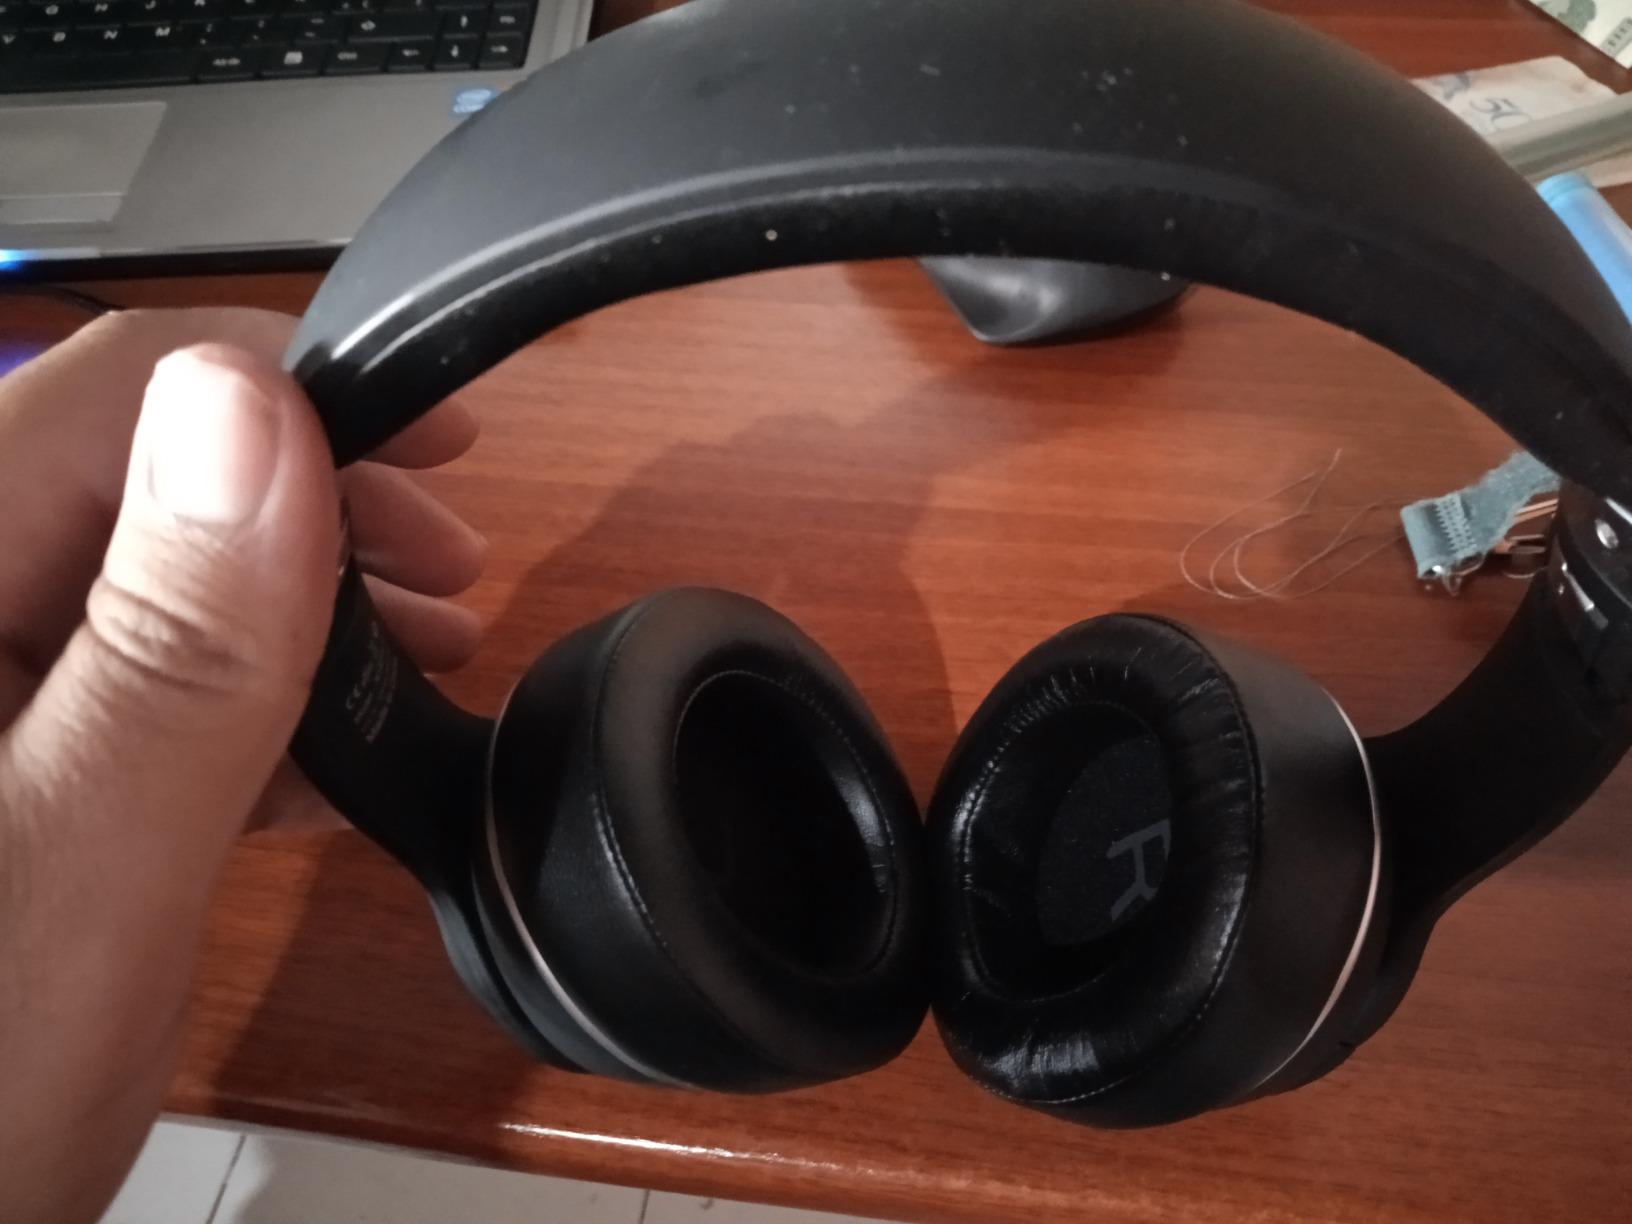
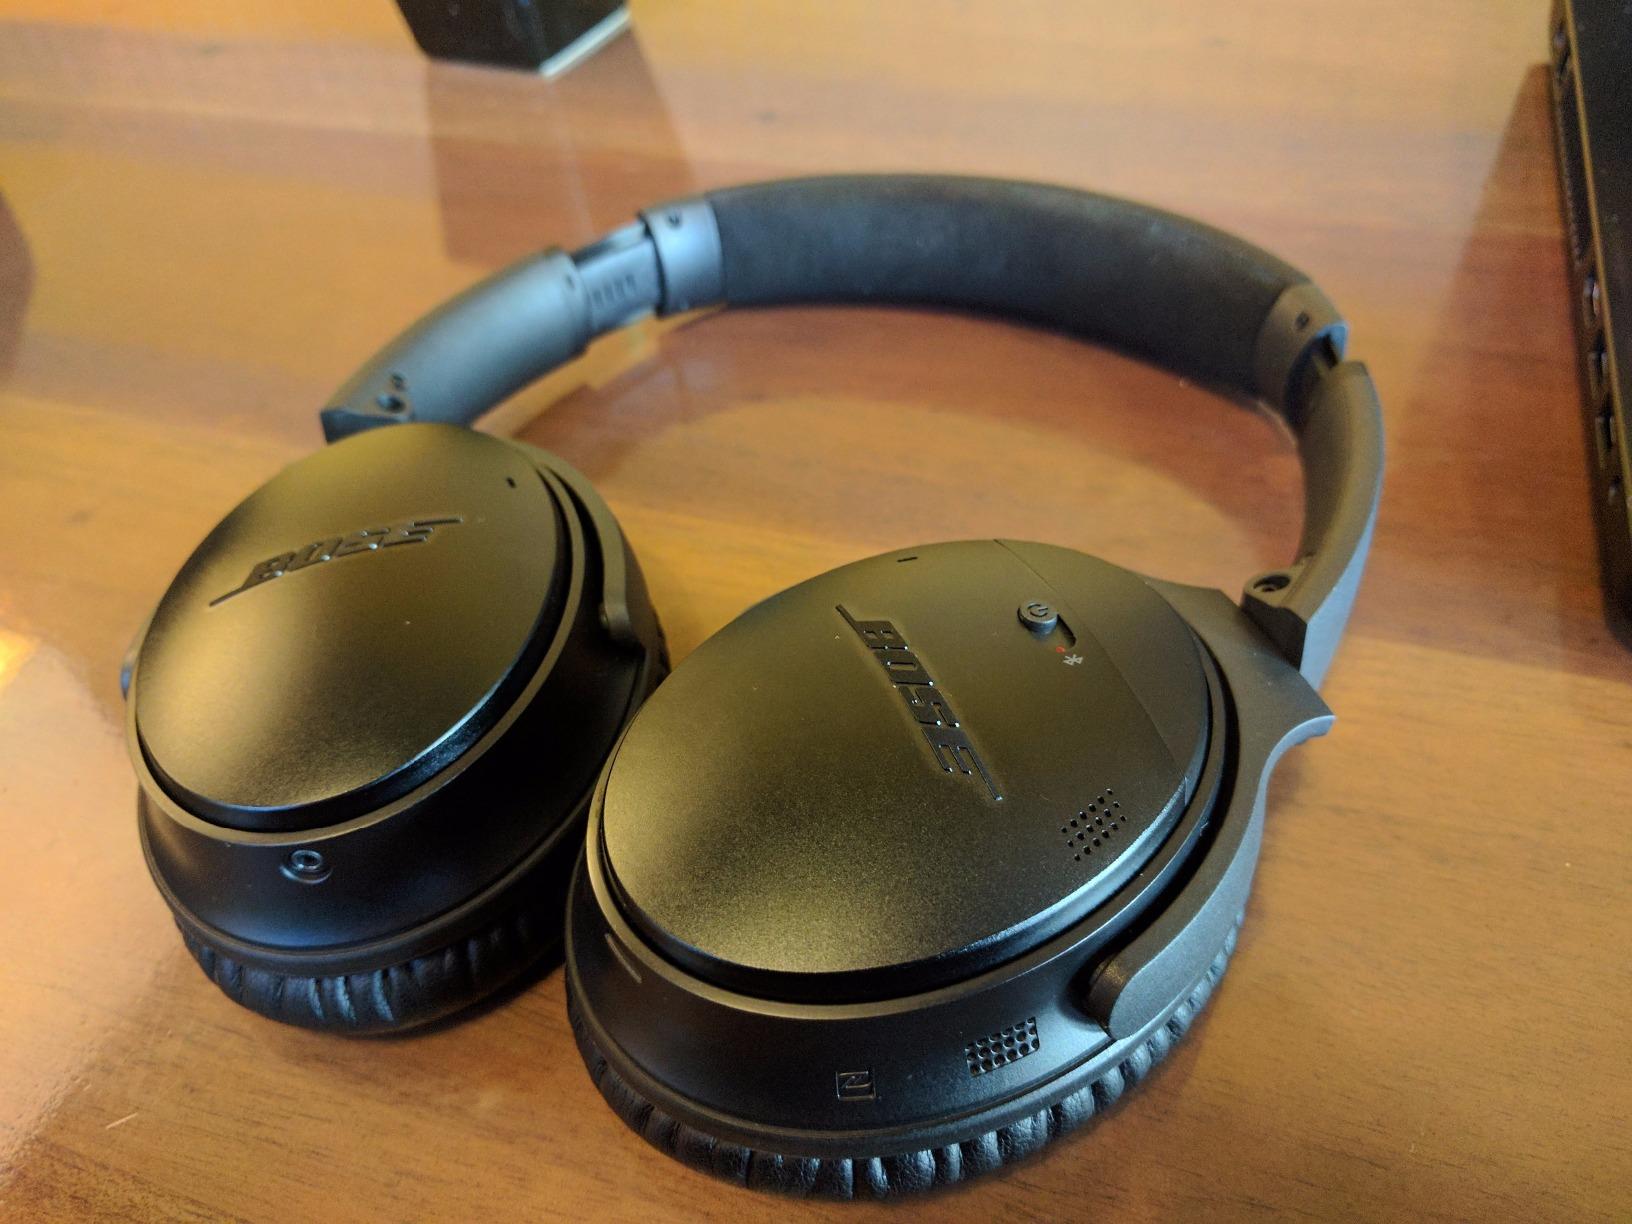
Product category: headphones
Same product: no